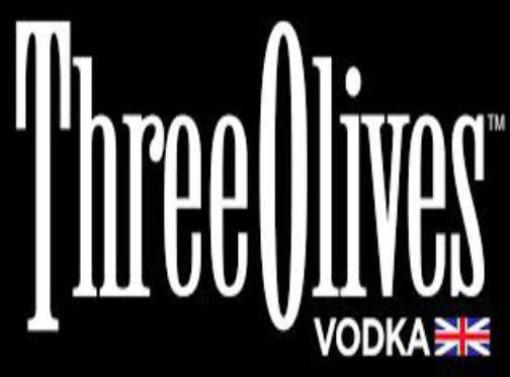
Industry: Food